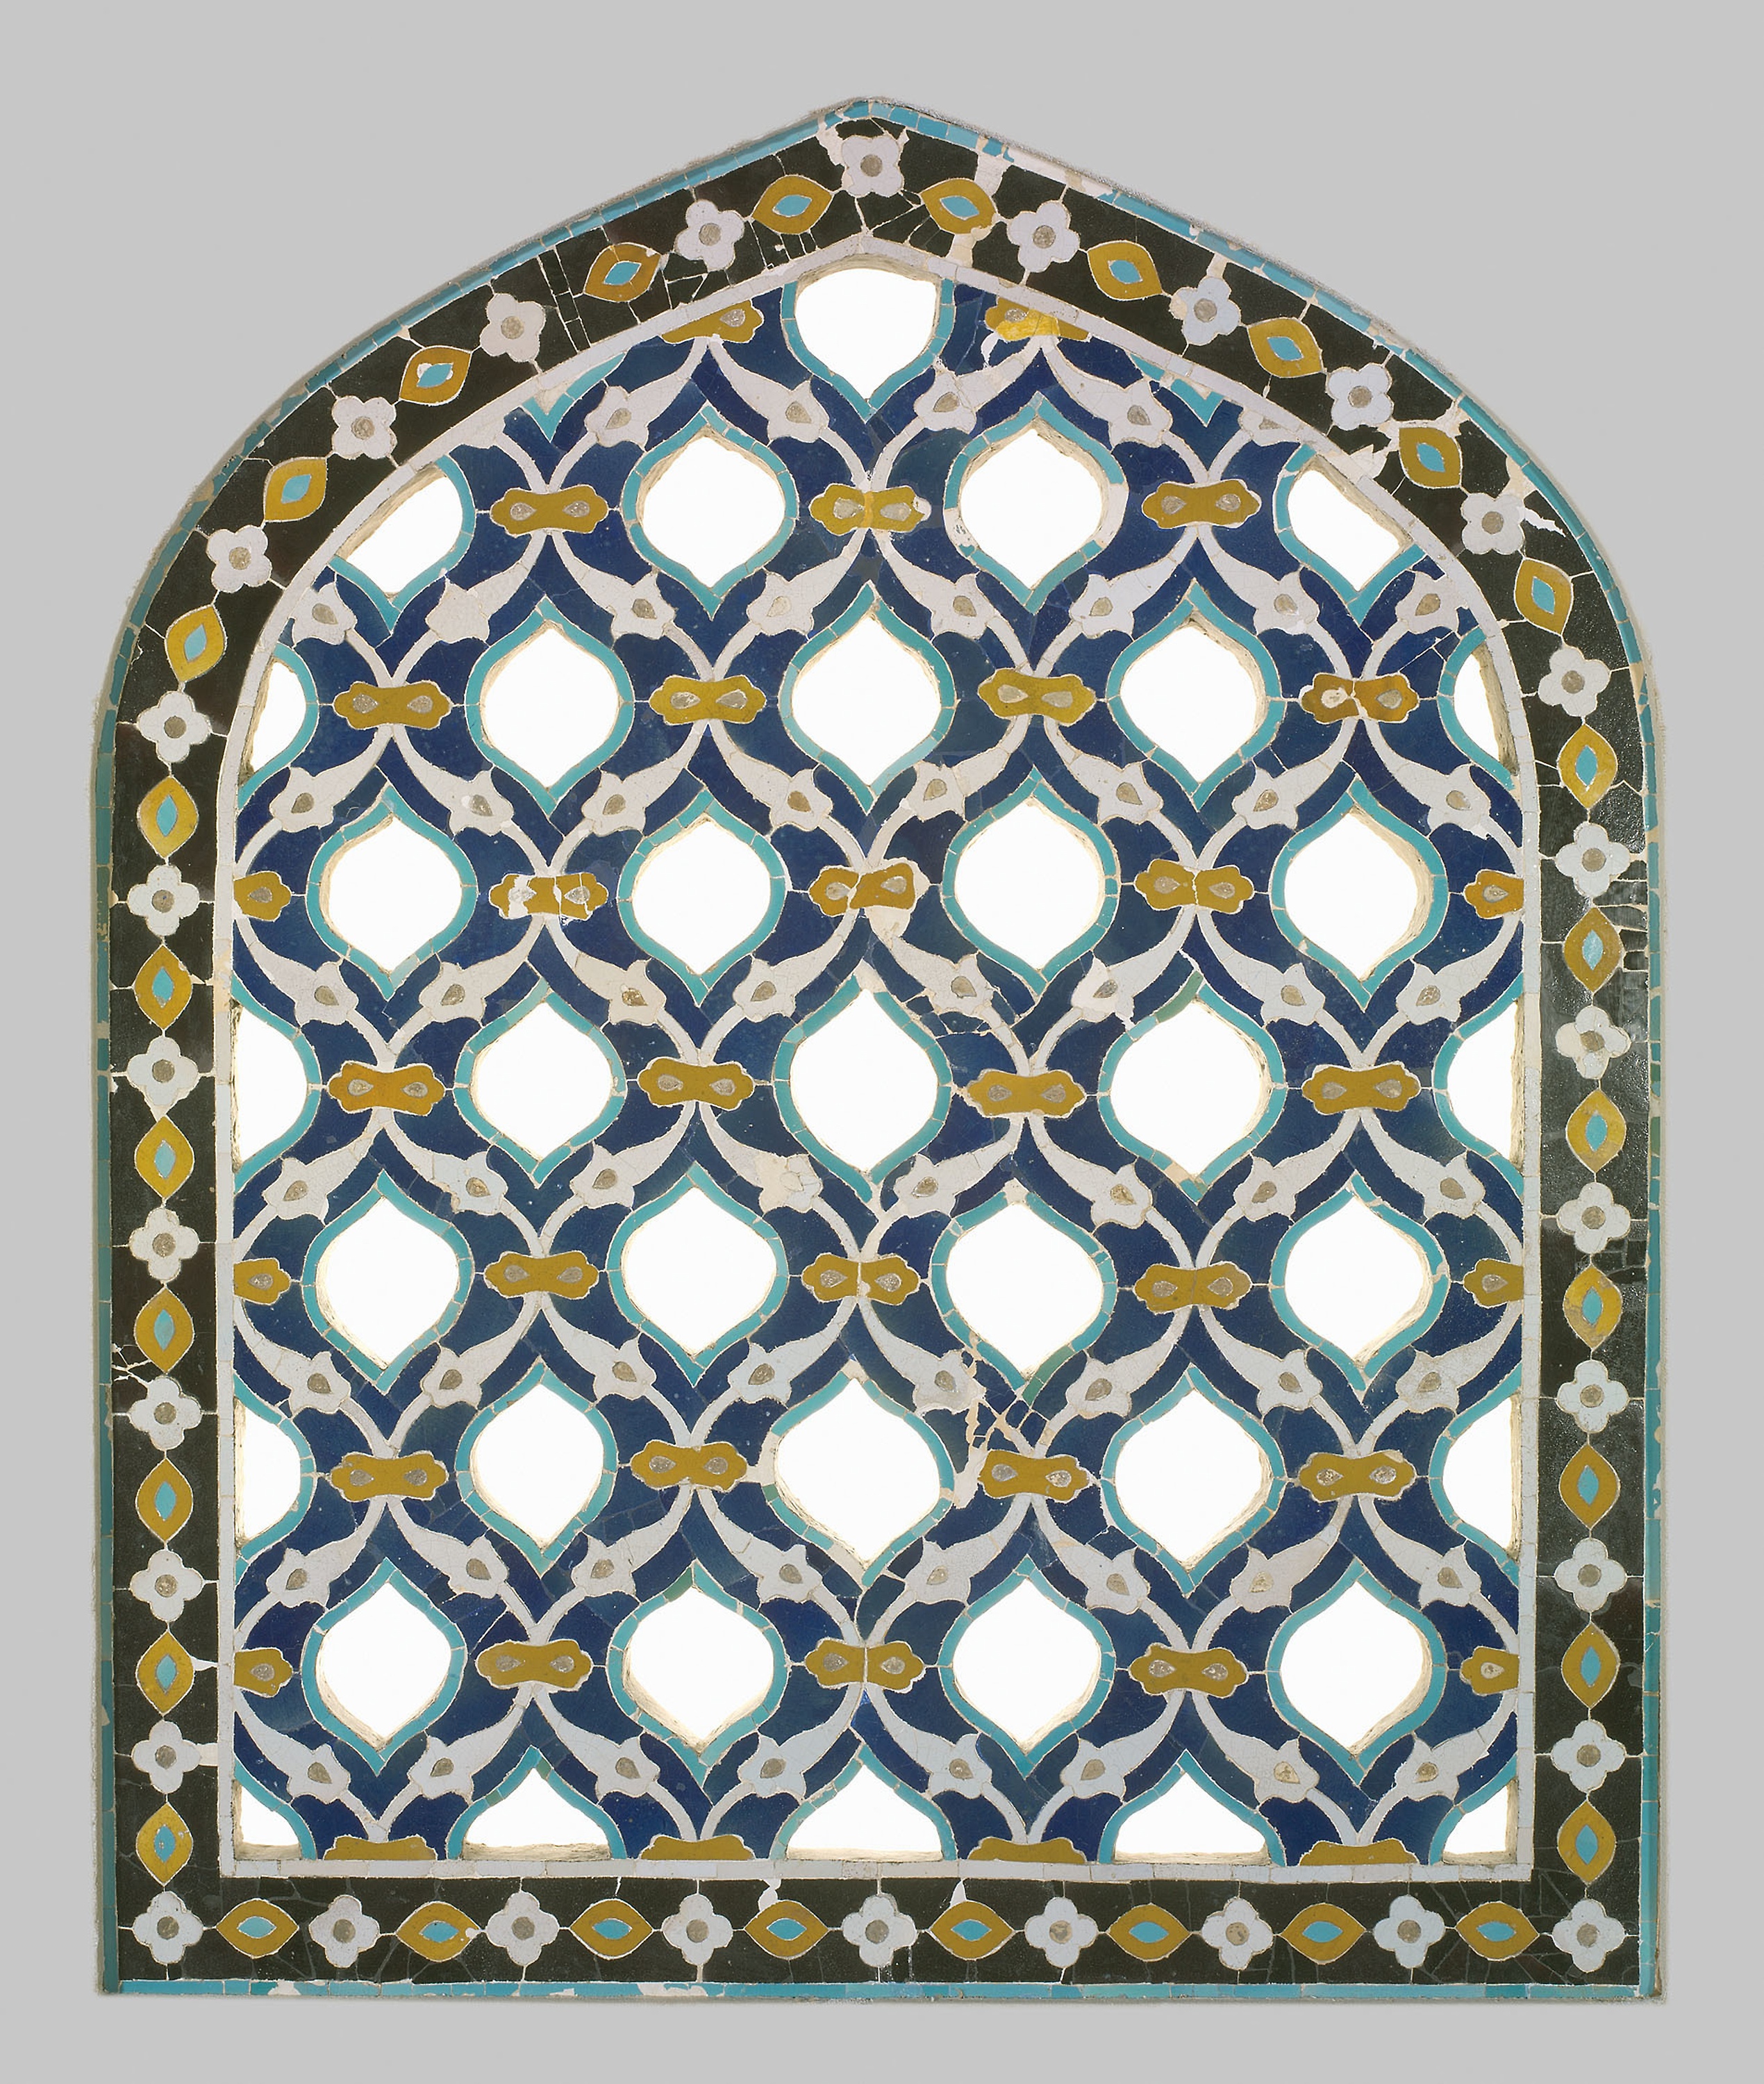
pattern, architecture, glass, symmetry